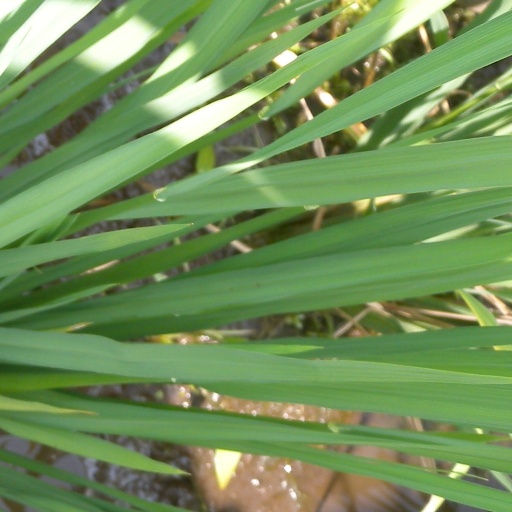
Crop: rice